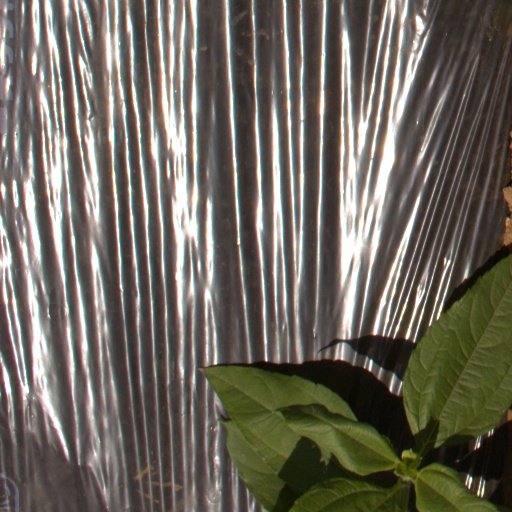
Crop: Jerusalem artichoke